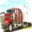
Label: truck